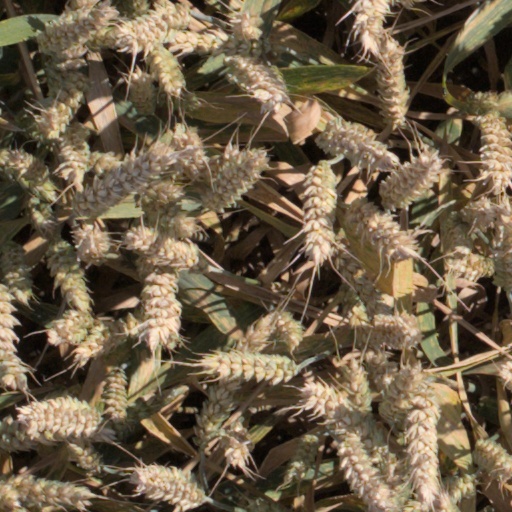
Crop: wheat